Yakovlev AIR-12

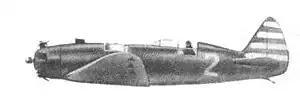

The Yakovlev AIR-12 was a long-range sport aircraft designed and built in the Soviet Union during the late 1930s.